Farnes Church

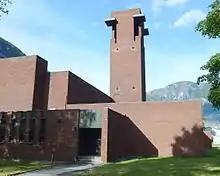
View of the church

Farnes Church is a parish church of the Church of Norway in Årdal Municipality in Vestland county, Norway. It is located in the village of Øvre Årdal. It is the church for the Øvre Årdal parish which is part of the Sogn prosti (deanery) in the Diocese of Bjørgvin.